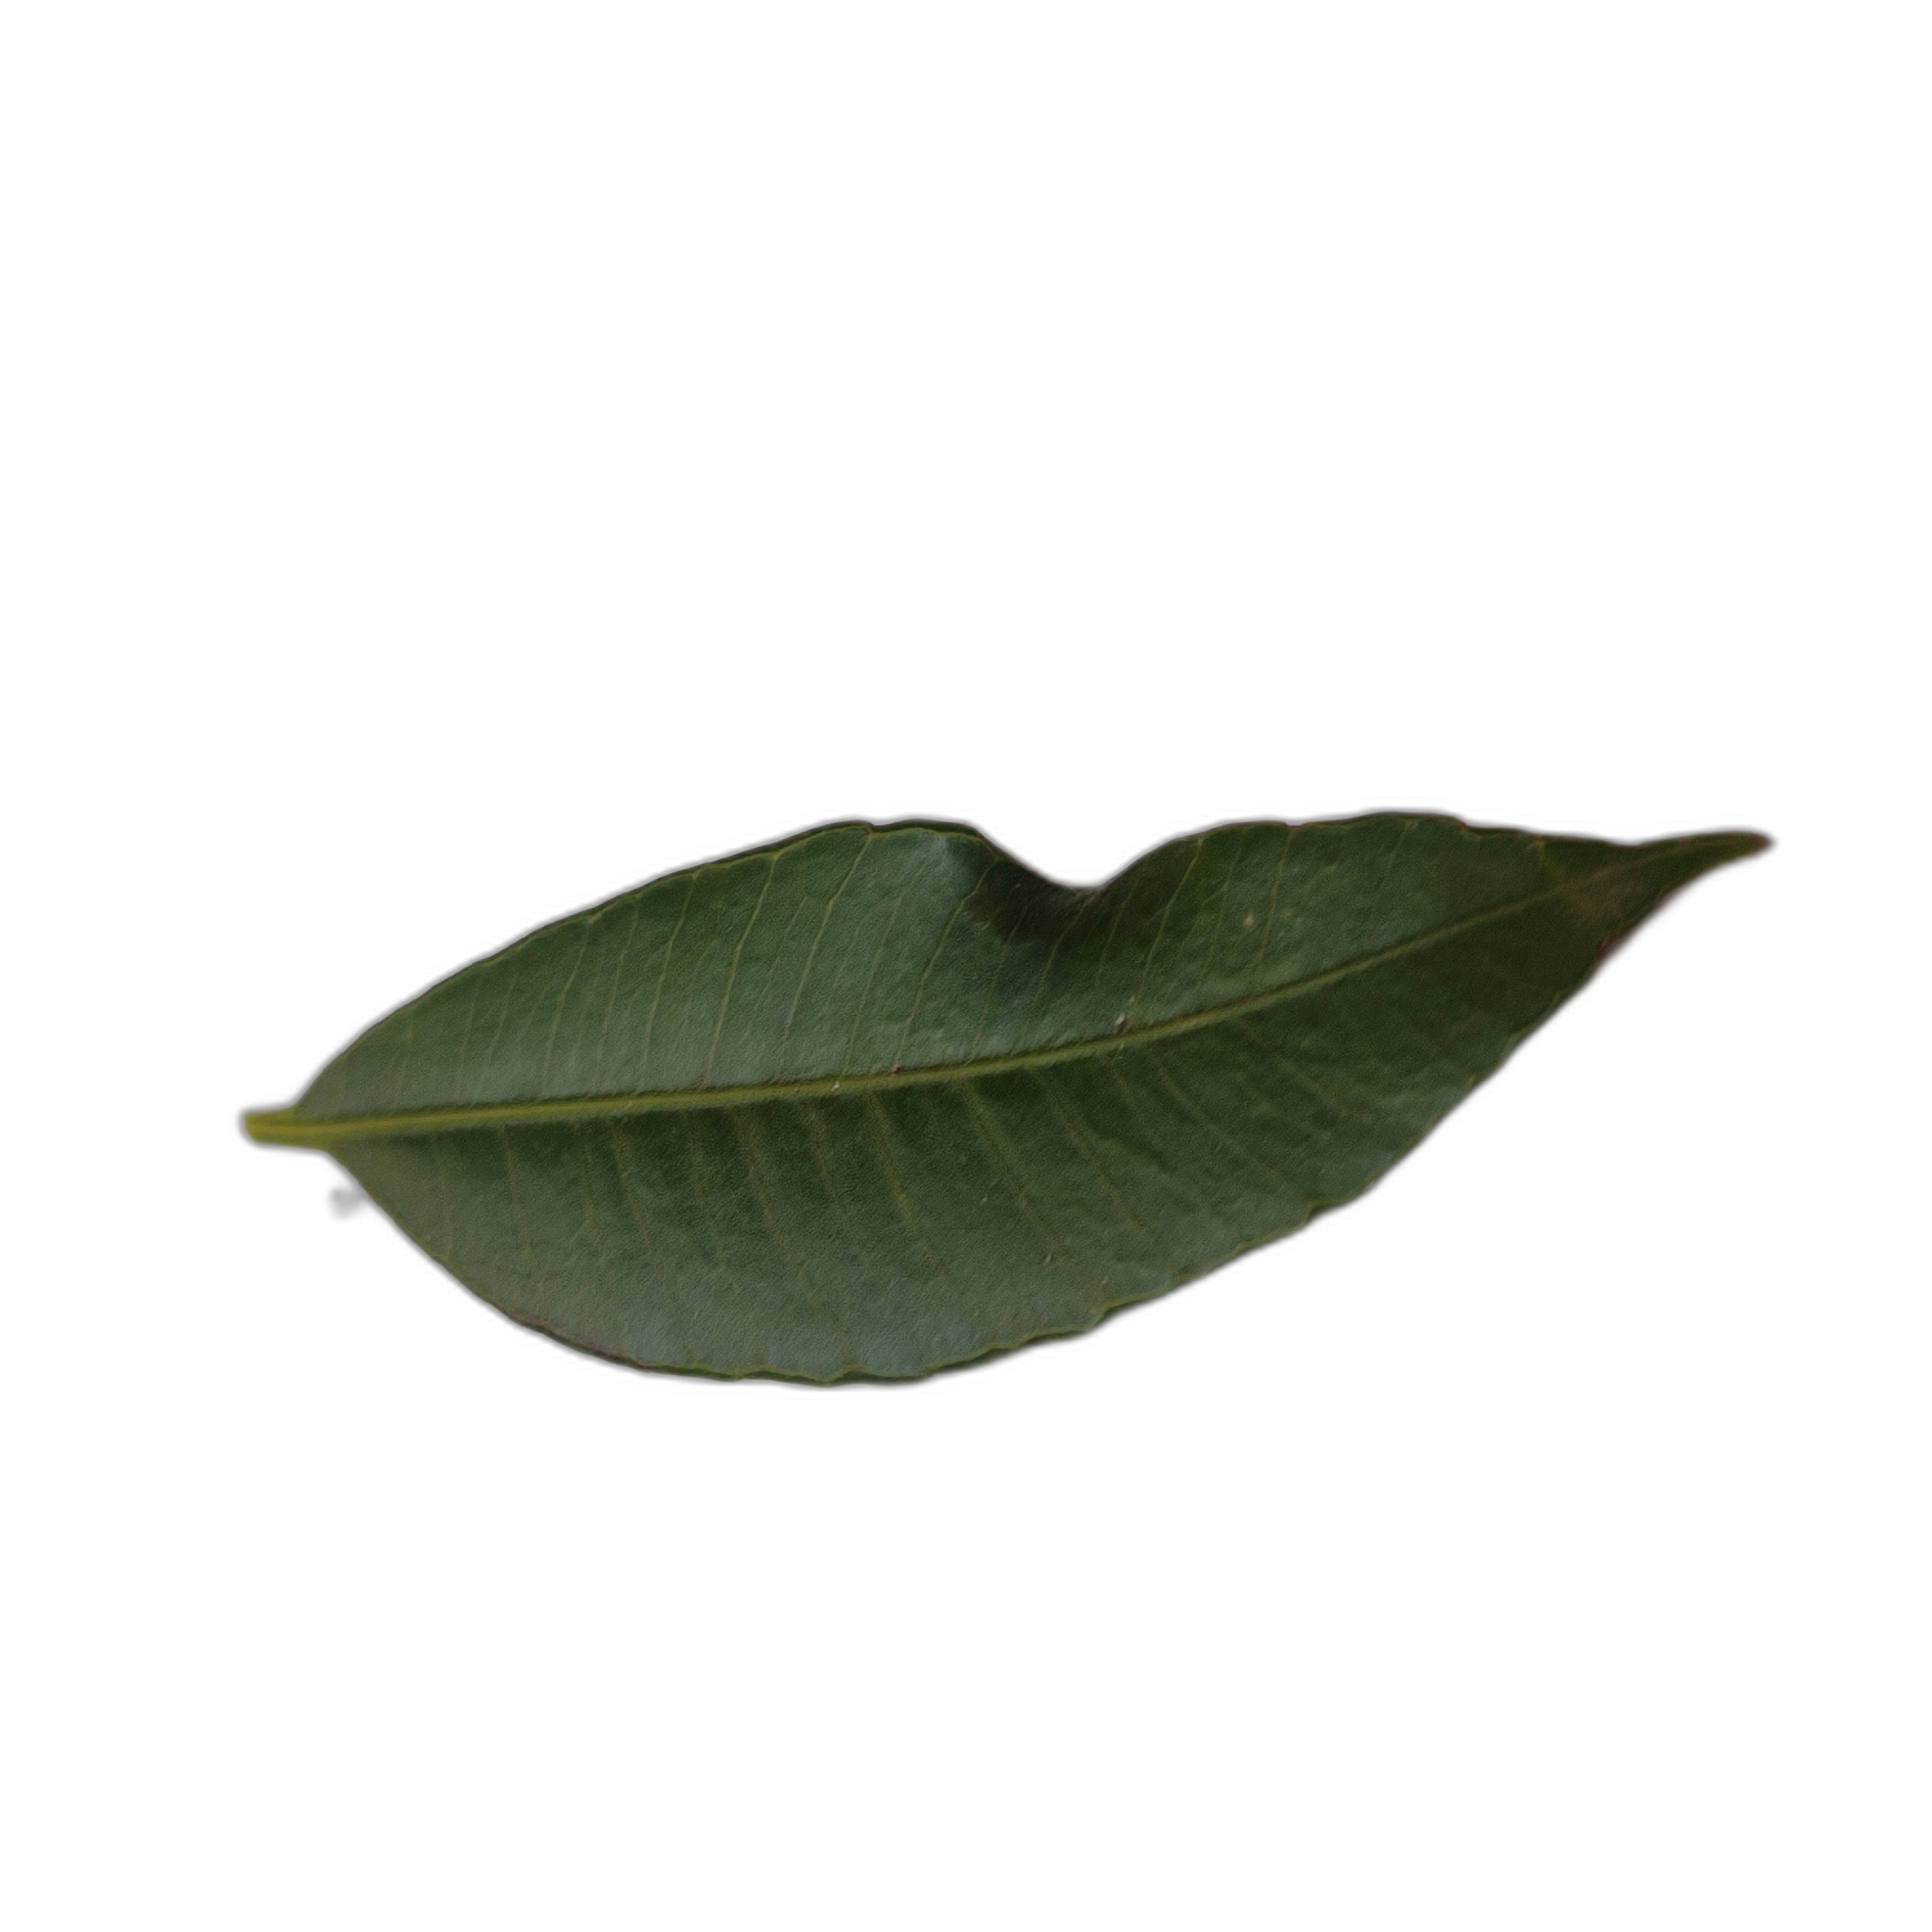
Label: healthy